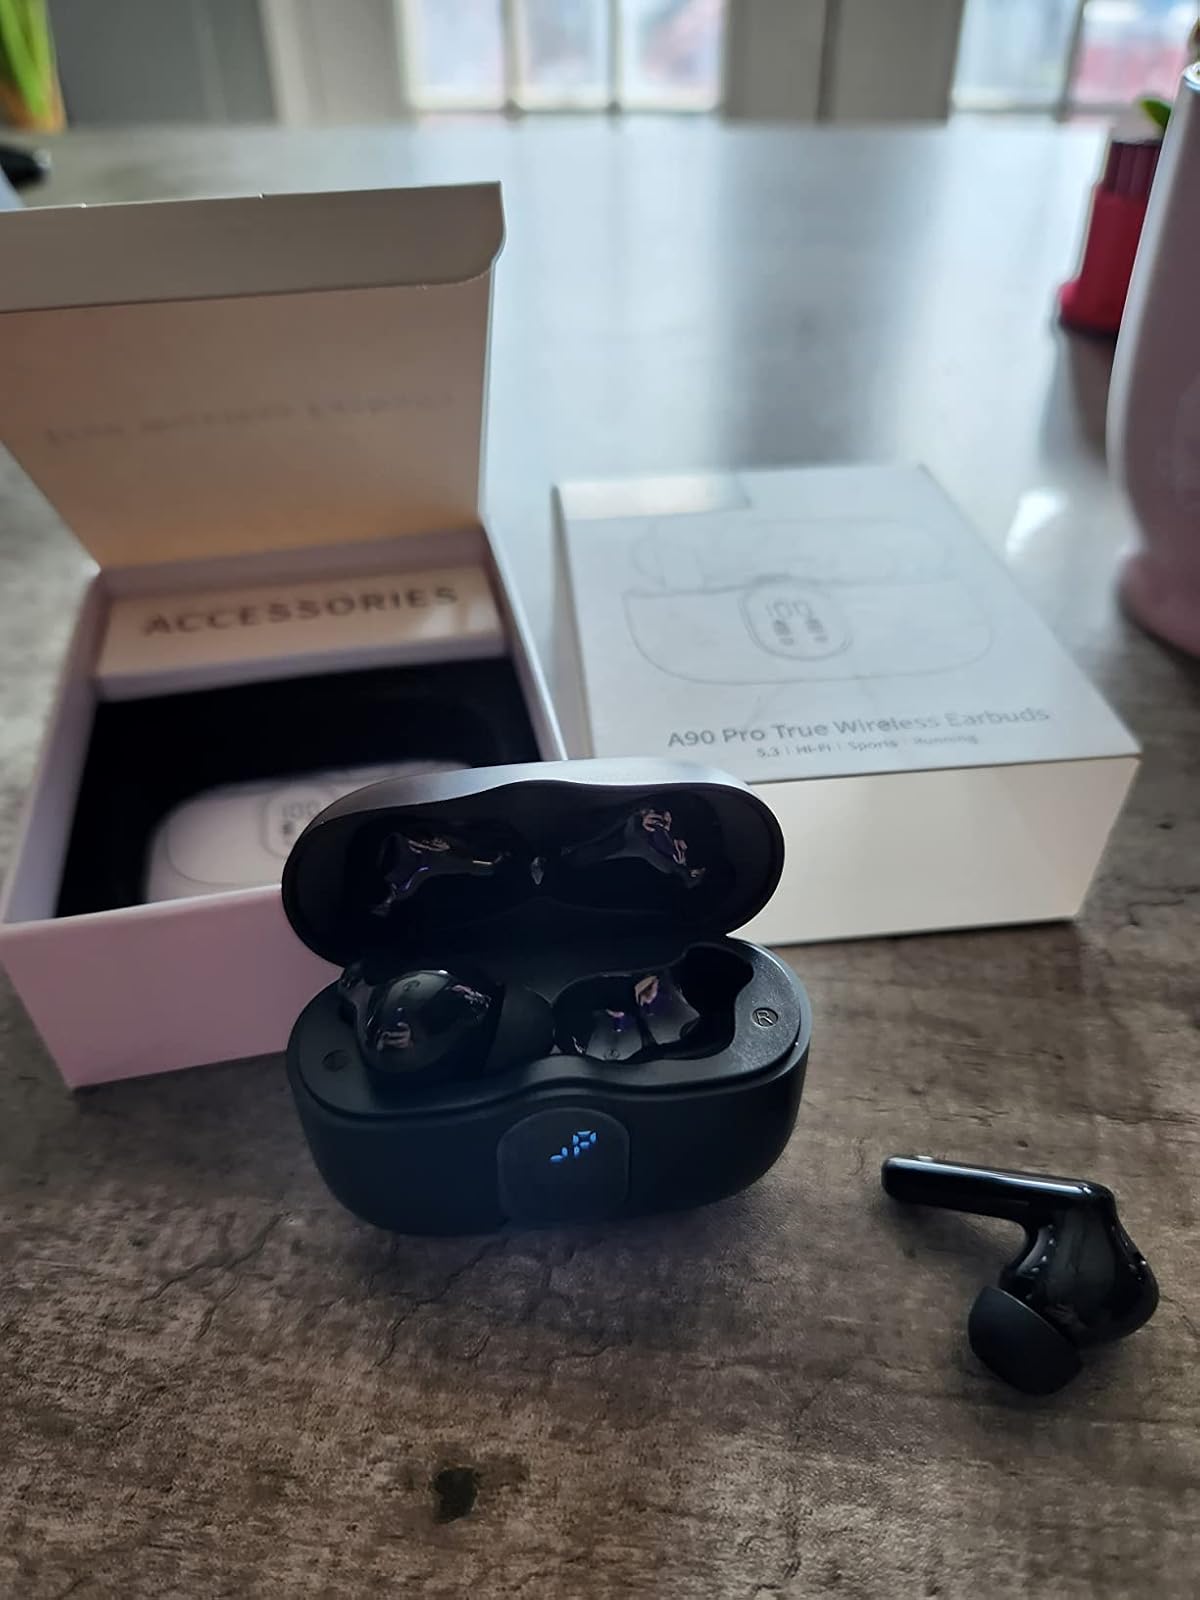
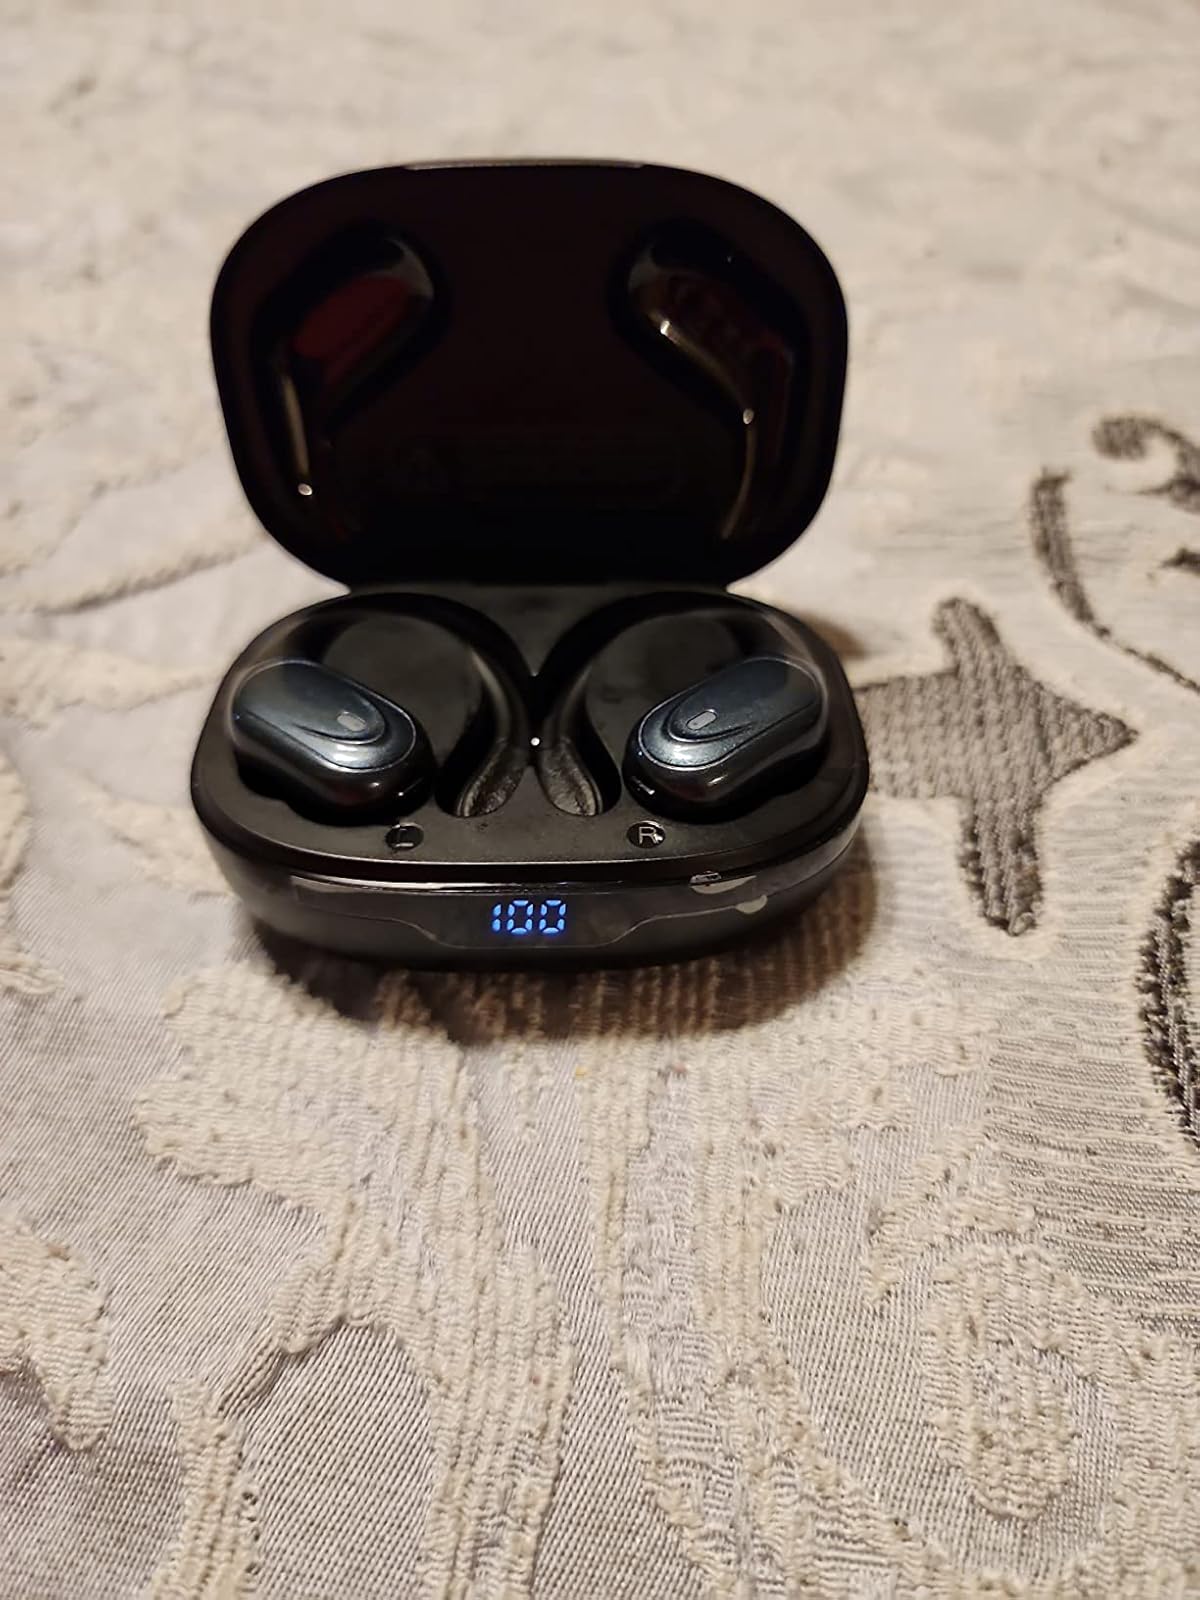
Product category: earbuds
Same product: no